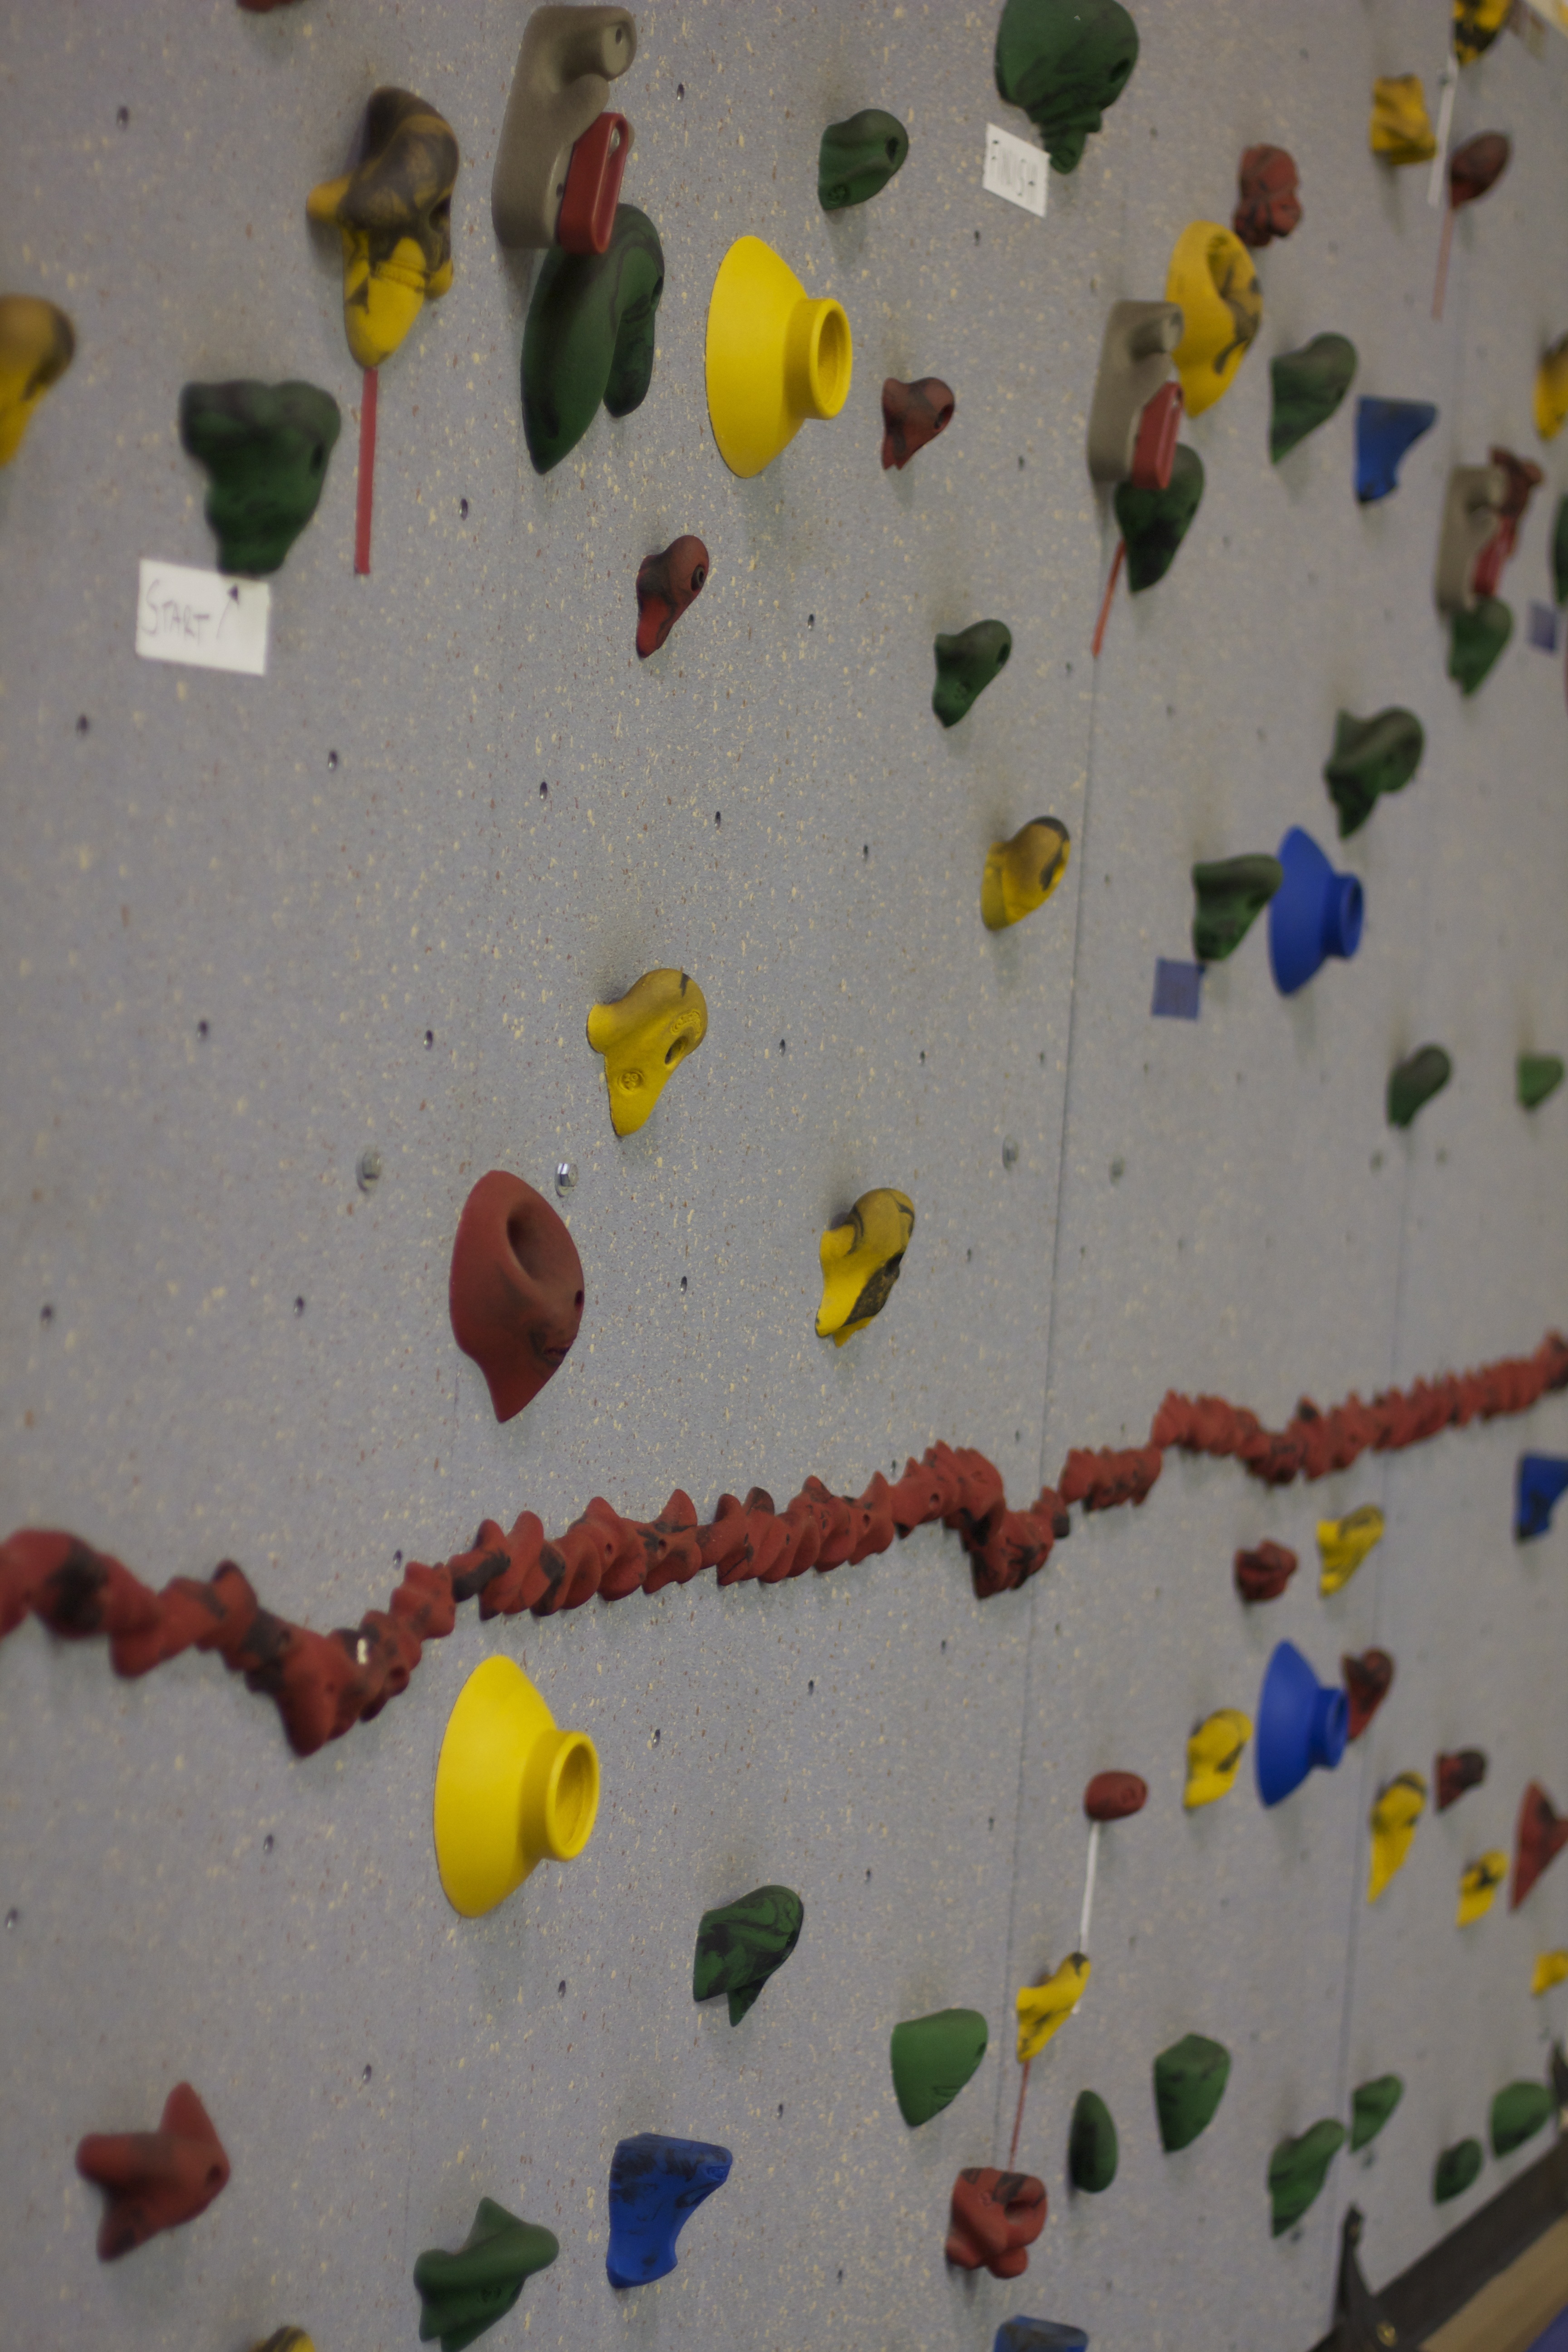
rock, leaf, flower, wall, color, climbing, yellow, toy, material, art